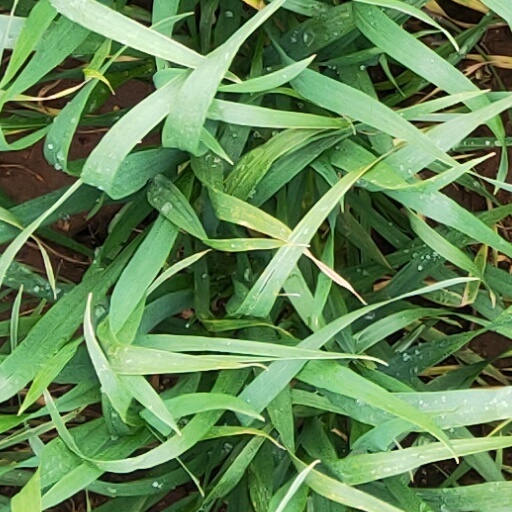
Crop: wheat